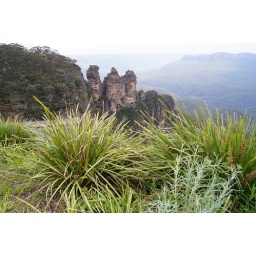
three sisters in the blue mountains